San Diego State Aztecs football

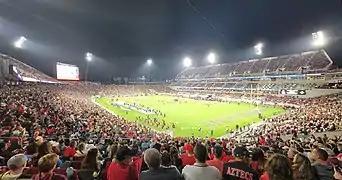
Snapdragon Stadium, home of San Diego State Aztecs football

San Diego State University was originally two separate schools. San Diego Normal School had school colors of white and gold. San Diego Junior College had school colors of blue and gold. The schools decided to merge in 1921 to form San Diego State College. The first school colors of SDSC were blue, white and gold. The team had their first football game during the 1921 school year.